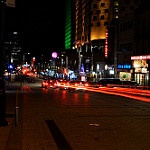
Scene: Outdoor